Pat Conroy (politician)

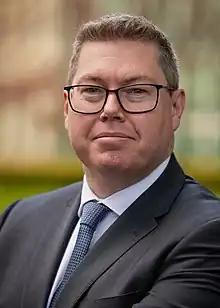
Official portrait, 2022

Patrick Martin Conroy (born 10 May 1979) is an Australian politician. He is a member of the Australian Labor Party (ALP) and the Labor Left faction and has been a member of the House of Representatives since 2013. He represented the Division of Charlton in New South Wales until its abolition in 2016, and since then has represented the Division of Shortland. He is currently the Minister for Defence Industry and Minister for Pacific Island Affairs.